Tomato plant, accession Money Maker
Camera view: vertical (180 deg); turntable rotation: 300 degrees
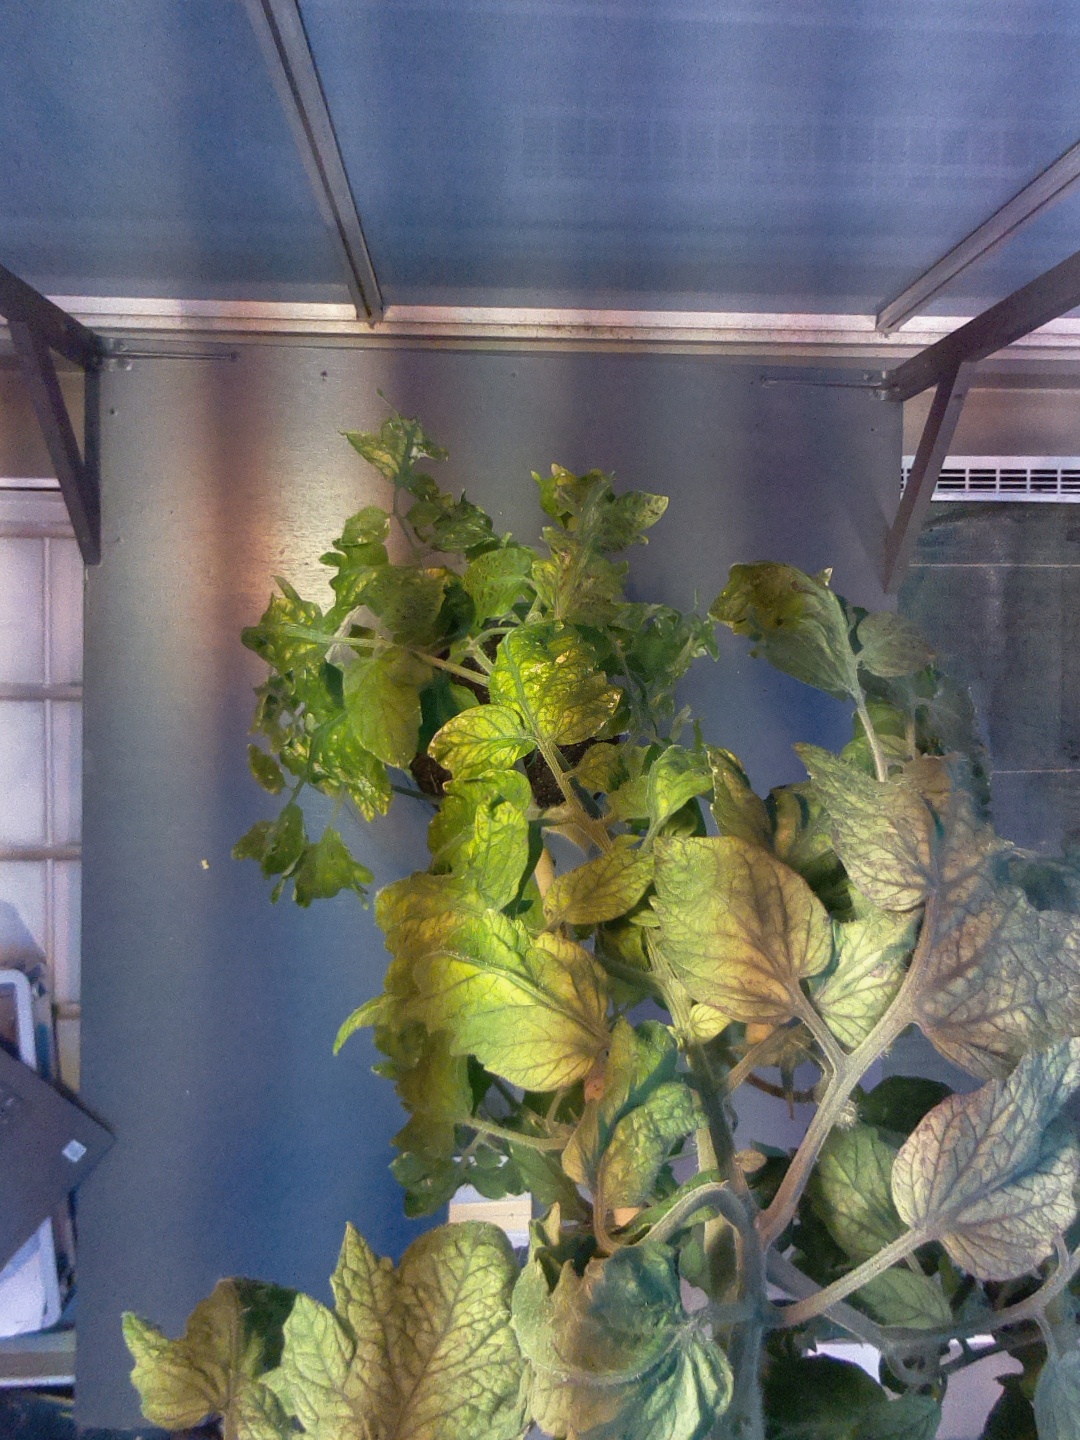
BBCH growth stage 74: 40%-50% of final fruit size